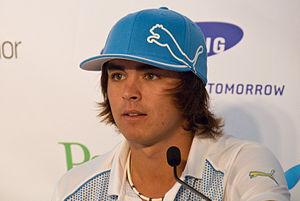
Rickie Fowler, Rick Yutaka Fowler, né le 13 décembre 1988 à Anaheim, est un golfeur américain.